STS-3

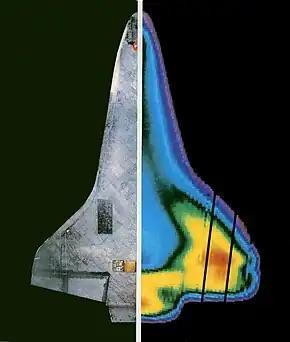
The Kuiper Airborne Observatory took an infrared image of the orbiter's heat shield to study its operational temperatures. In this image, "Columbia" is travelling at Mach15.6 at an altitude of .

As on the previous day's wave off, strong westerly high-level winds were in excess of system verification values. As a result, "Columbia" had to fly a less desirable high "right base" turn onto final approach instead of the more usual and forgiving overhead pattern. At this stage in the test program the Orbiter had significantly less electronic energy management information available to the crew than on later missions. With the runway visible only on his side, Fullerton called the turn in for his commander. Their escorting T-38s were led by astronaut Dick Covey and NASA photographer Pete Stanley. The final approach was in part flown by the shuttle's autopilot, but the autoland software was not complete, so it could not include an automatic landing. Rolling out on final approach, the autopilot was reengaged and responded by closing the speedbrakes (despite the orbiter being on profile), resulting in increased speed. The autopilot then commanded full speedbrakes and kept oscillating like this for some time. Lousma left the autopilot activated in order to gather data on its behavior, but disconnected it again at a very late stage to touch down manually. The landing was also one of the more dramatic of the program, with the landing gear deploying at an altitude of at a speed of and locking just five seconds before touchdown. Early automatic speed brake closure had resulted in high speed on the inner glideslope, and Lousma opted to touchdown fast rather than excessively long. The nose then began to lower at greater than planned airspeed and raised again right before nose-gear touchdown. Touchdown occurred at 16:04:46UTC on March 30, 1982, on runway 17 at Northrop Strip.